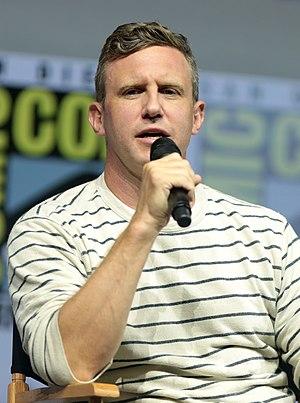
Ruben Fleischer est un réalisateur américain né le 31 octobre 1974.